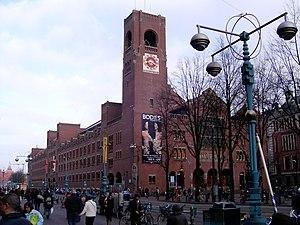
« Nieuwe Kunst » est le nom donné à un style d'Art nouveau typique des Pays-Bas.